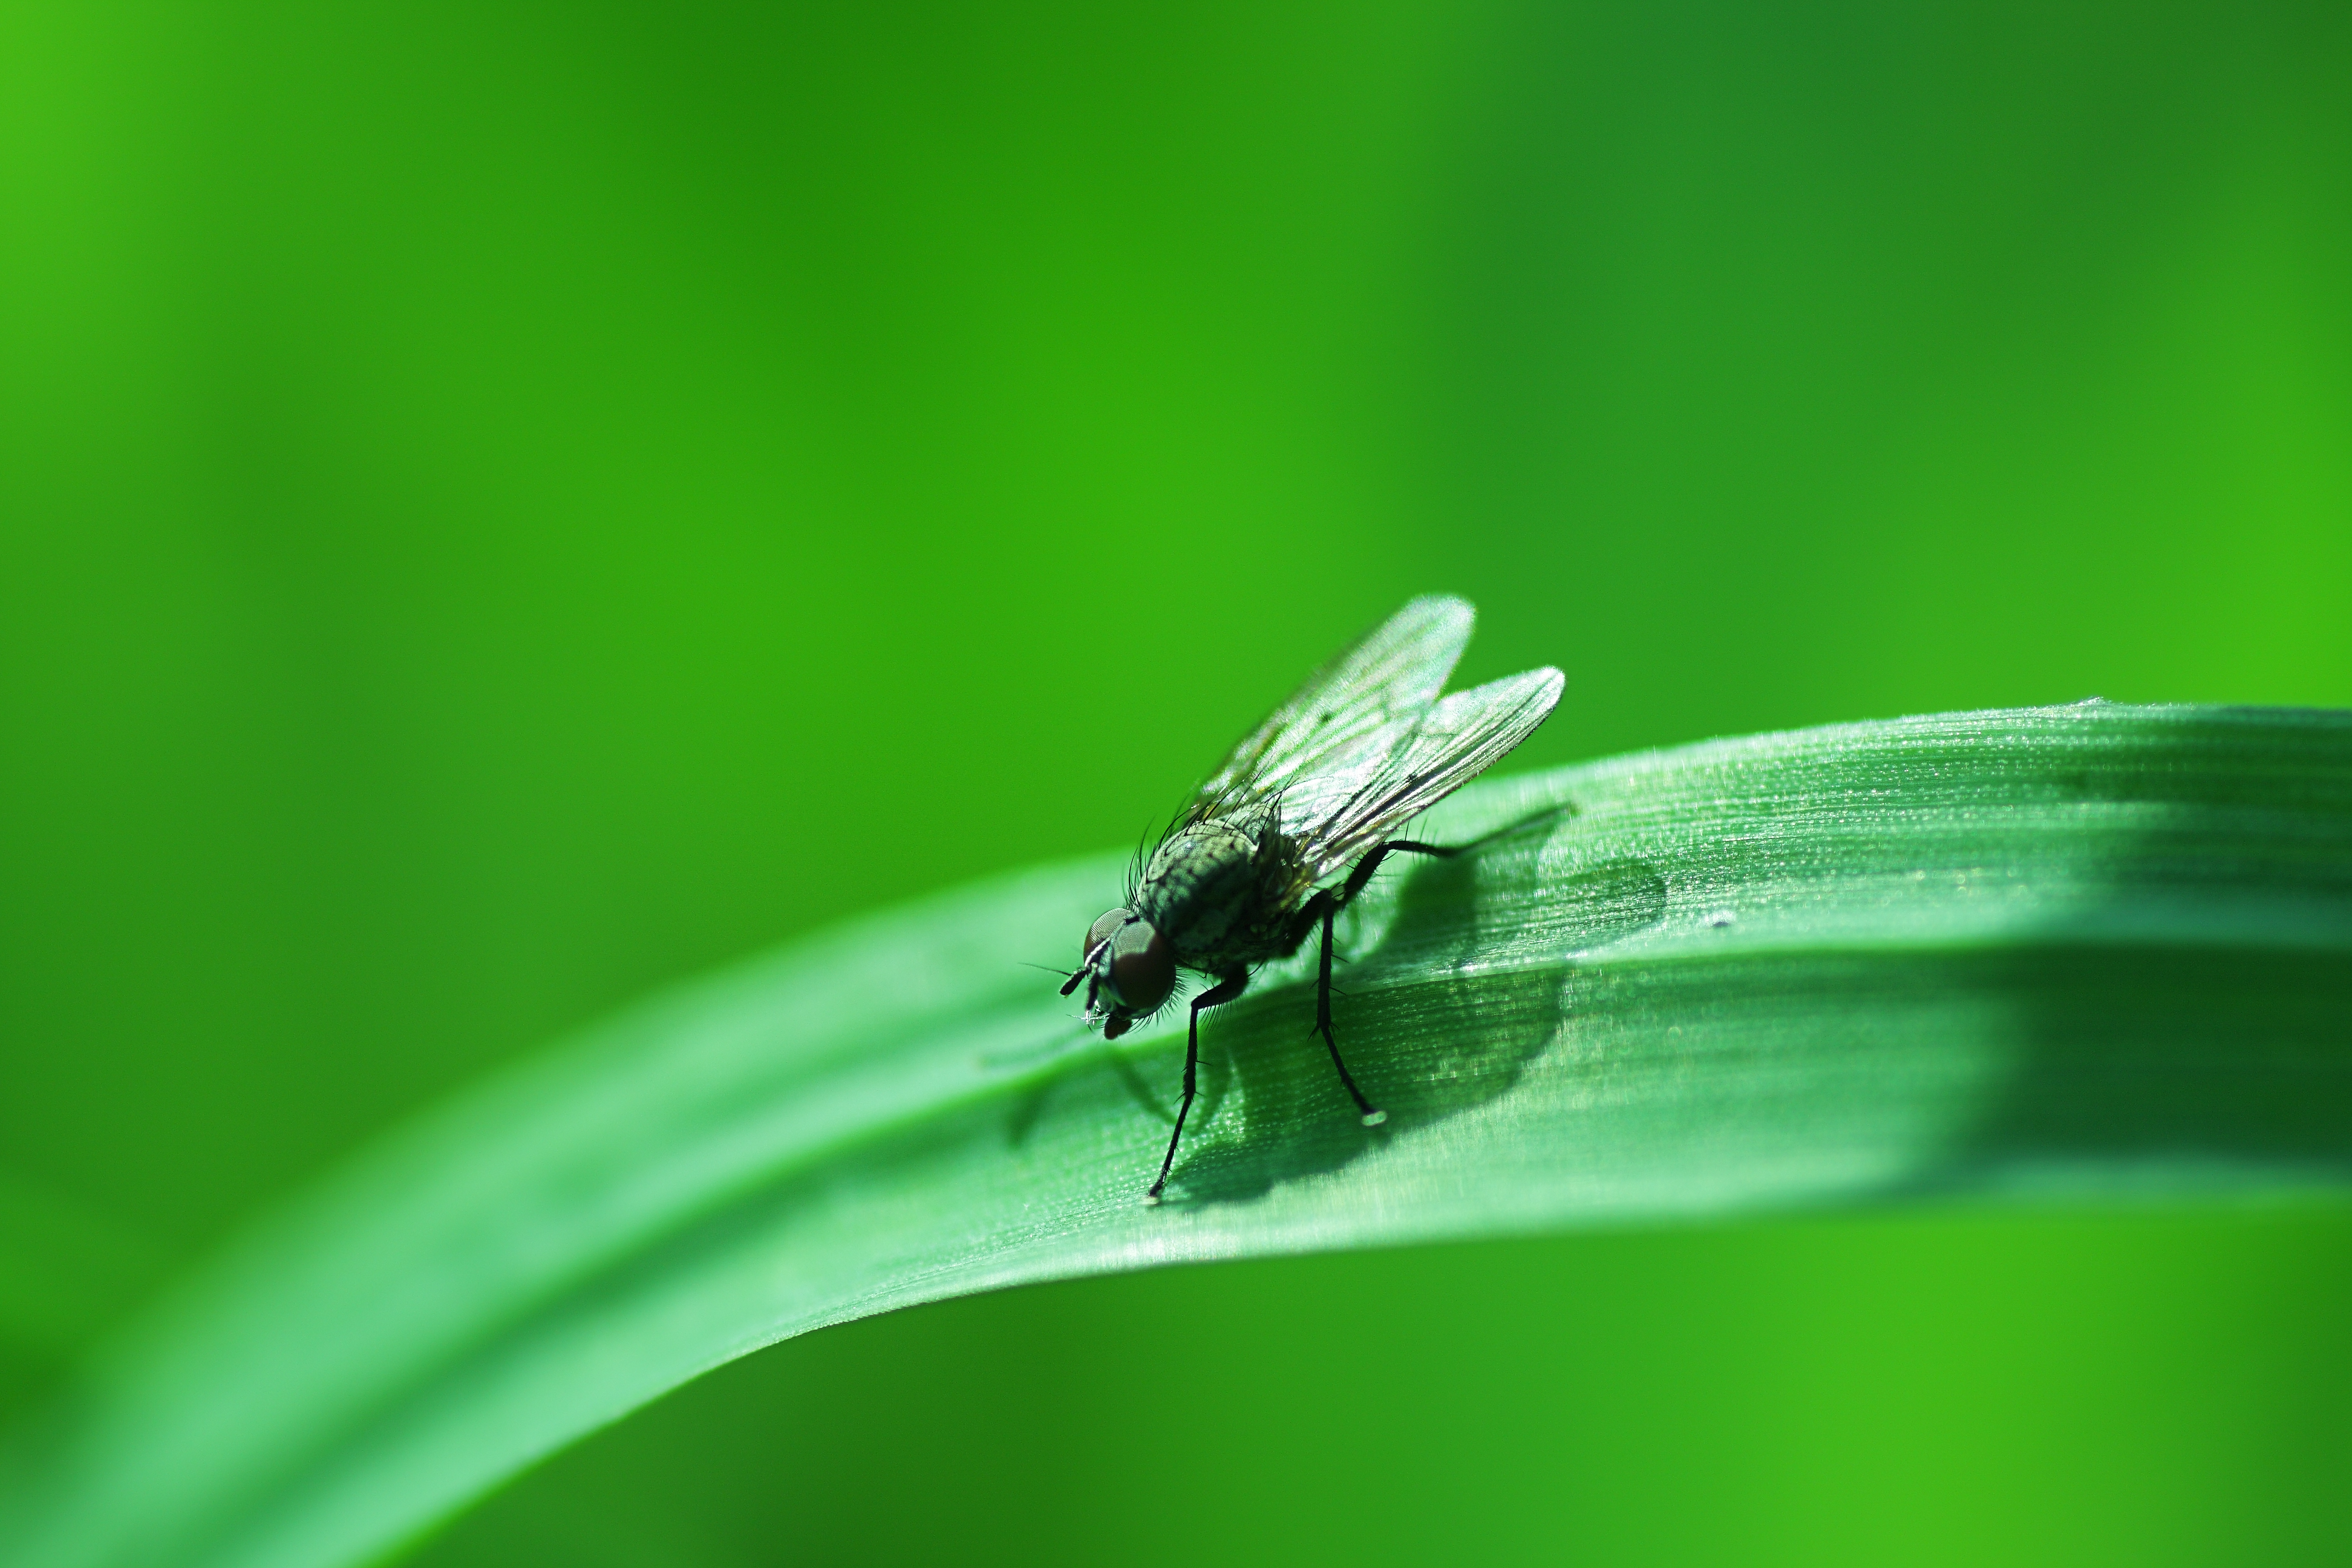
housefly, insect, macro photography, water, close up, pest, fly, organism, membrane winged insect, dew, moisture, invertebrate, damselfly, computer wallpaper, nectar, drop